Nimatron

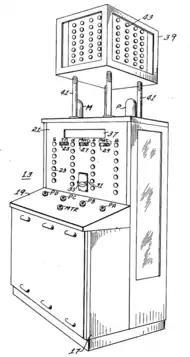
Line drawing of Nimatron

The machine itself was designed and built by Gerald L. Tawney and Willard A. Derr, who worked in the relay division of Westinghouse. Although electronic vacuum tubes were faster than electro-mechanical relays at processing information, the machine was designed and built with electro-mechanical relays as vacuum tubes were less robust and speed was not an issue. Even with relays, the machine was considered too fast; it could still make its turn in milliseconds as opposed to the microseconds it would have taken with vacuum tubes, which was felt to be demoralizing to players. The team added a delay relay to the game of a couple seconds to make it appear that the machine was thinking about the move to make instead of the physical algorithm nearly instantly responding. The state of the game was represented with four columns of seven lights; on the player's turn they decided on a column to take lights from and pressed a button one or more times to turn out lights in that column, then pressed another to give the machine a turn. The set of lights were displayed on the front of the machine, as well as on four sides of a cube above the machine to allow spectators to follow the game. If the player won, the machine produced a token with the inscription "Nim Champ". The machine, described by "Popular Mechanics" as having 116 relays and over two miles of copper wire, and by "The New York Times" as being a robot eight feet tall and three feet wide, encased in a metal box, weighed over a metric ton. Westinghouse, on behalf of Condon, Tawney, and Derr, filed a patent application with the United States on April 26, 1940 and obtained it on September 24, 1940.